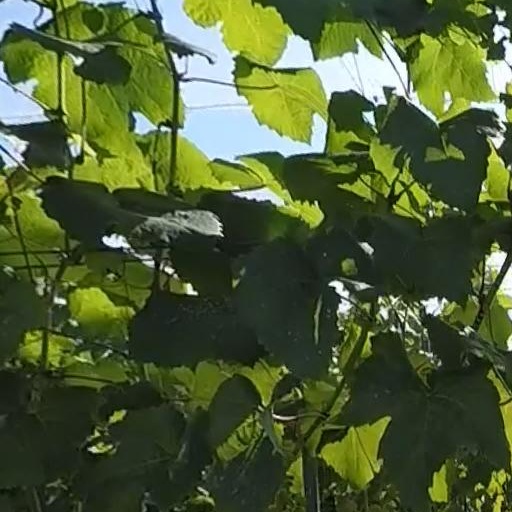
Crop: grape